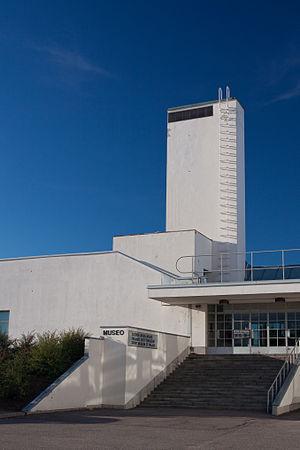
Les Musées nationaux spécialisés de Finlande sont des musées en Finlande.